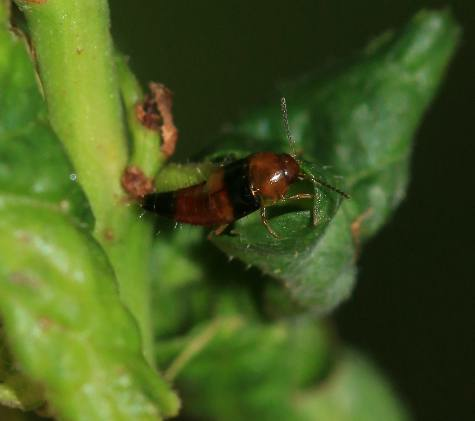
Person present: No